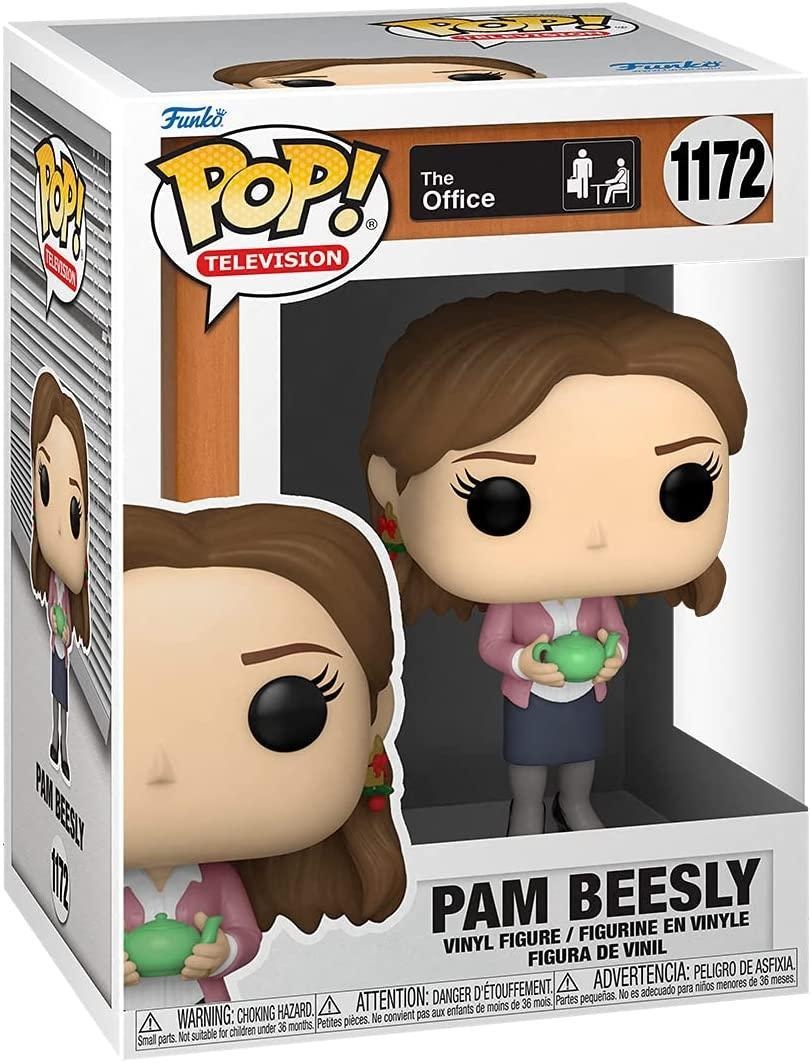
Pop Office Pam with Teapot & Note Vinyl Figure #1172
Collect your favorite television coworkers with this Pop! Pam Beesly (holding teapot) from The Office. Vinyl figure is approximately 3.75-inches tall. We do not guarantee against shelf wear or minor damage to packaging during shipping. Also some figures show minor paint and packaging imperfections. Funko does not consider these as defects, so they cannot be returned due to these imperfections. Safety Warning: This Product is for Adult Collectors. It may contain sharp points, small parts that are choking hazards, and other elements that are not suitable for children under 3 years of age.
Brand: Toyselect.net
Category: Toys & Games > Toys > Dolls, Playsets & Toy Figures > Bobblehead Figures